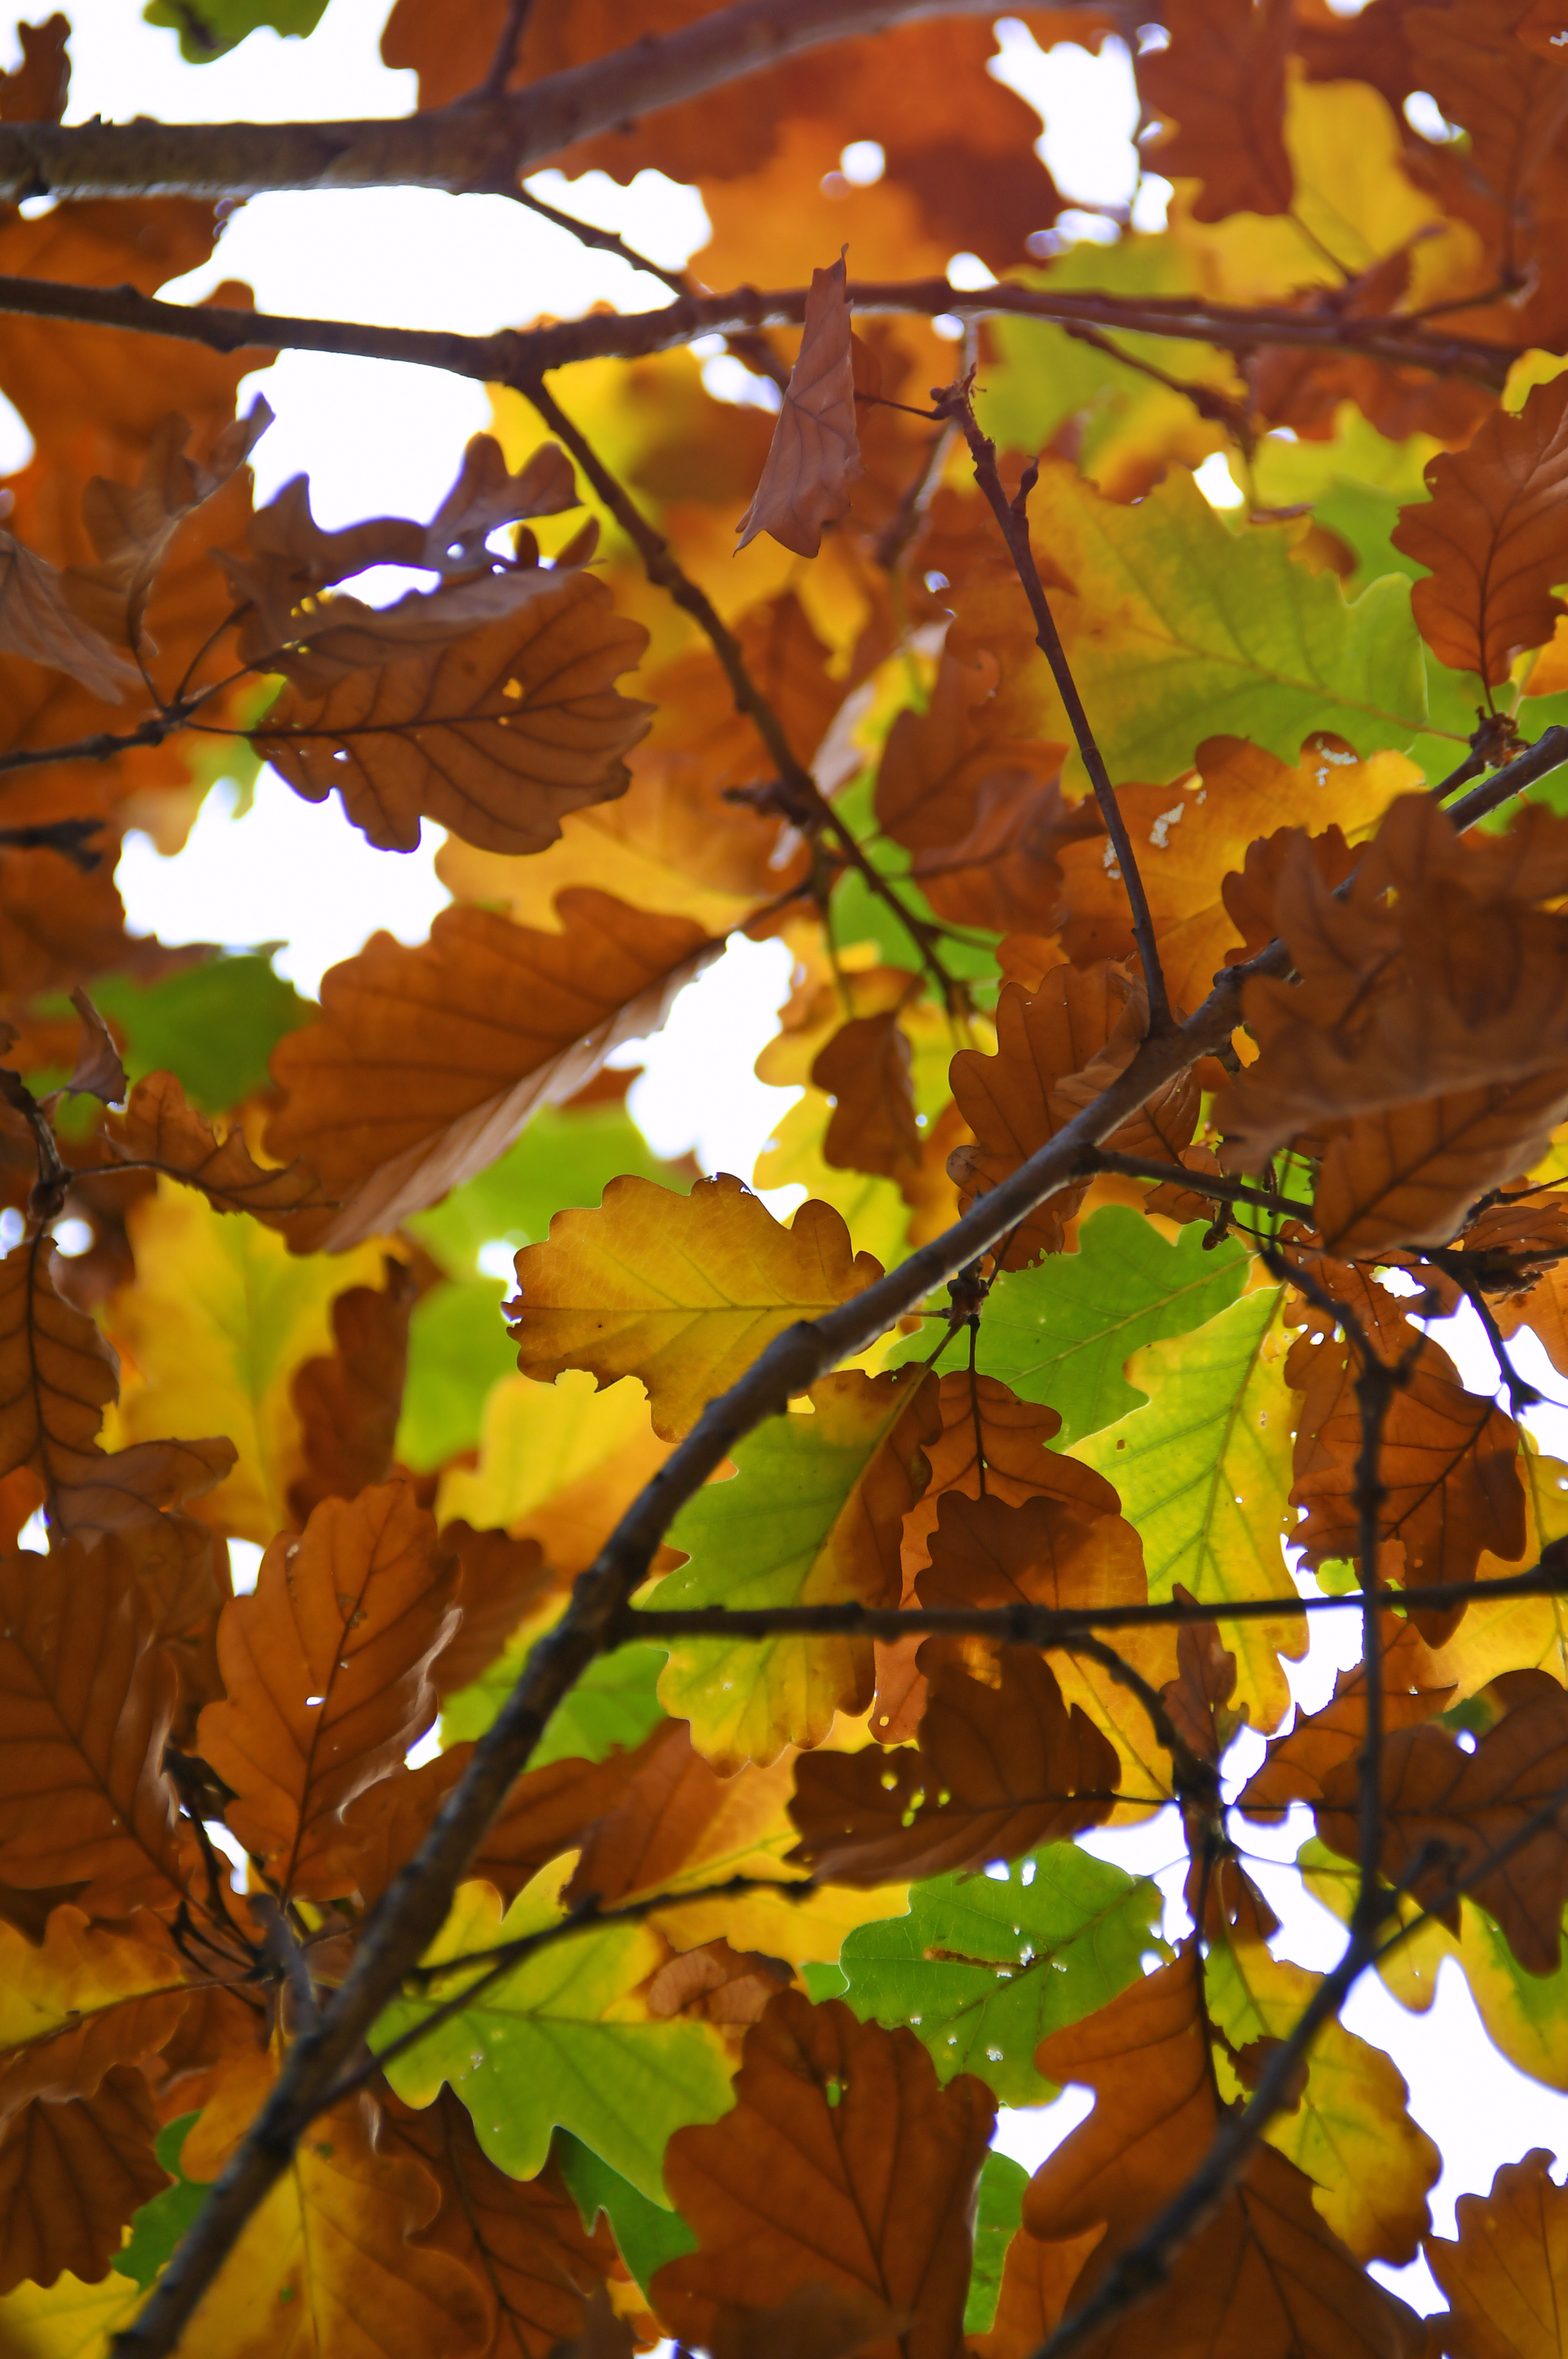
eaves, background, tree, fall, deciduous, linden, beautiful, nature, beauty, green, color, abstract, sky, yellow, light, colorful, bright, plant, brown, leaf, season, orange, outdoor, day, shiny, branch, autumn, sunlight, maple leaf, twig, spring, plane tree family